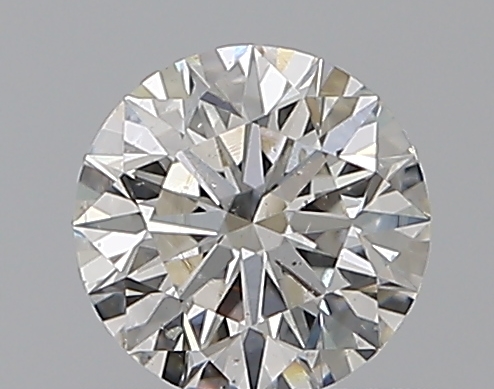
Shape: round
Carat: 0.5
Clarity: SI1
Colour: G
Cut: EX
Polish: EX
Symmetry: EX
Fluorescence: N
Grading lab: GIA
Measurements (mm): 5.06 x 5.1 x 3.16